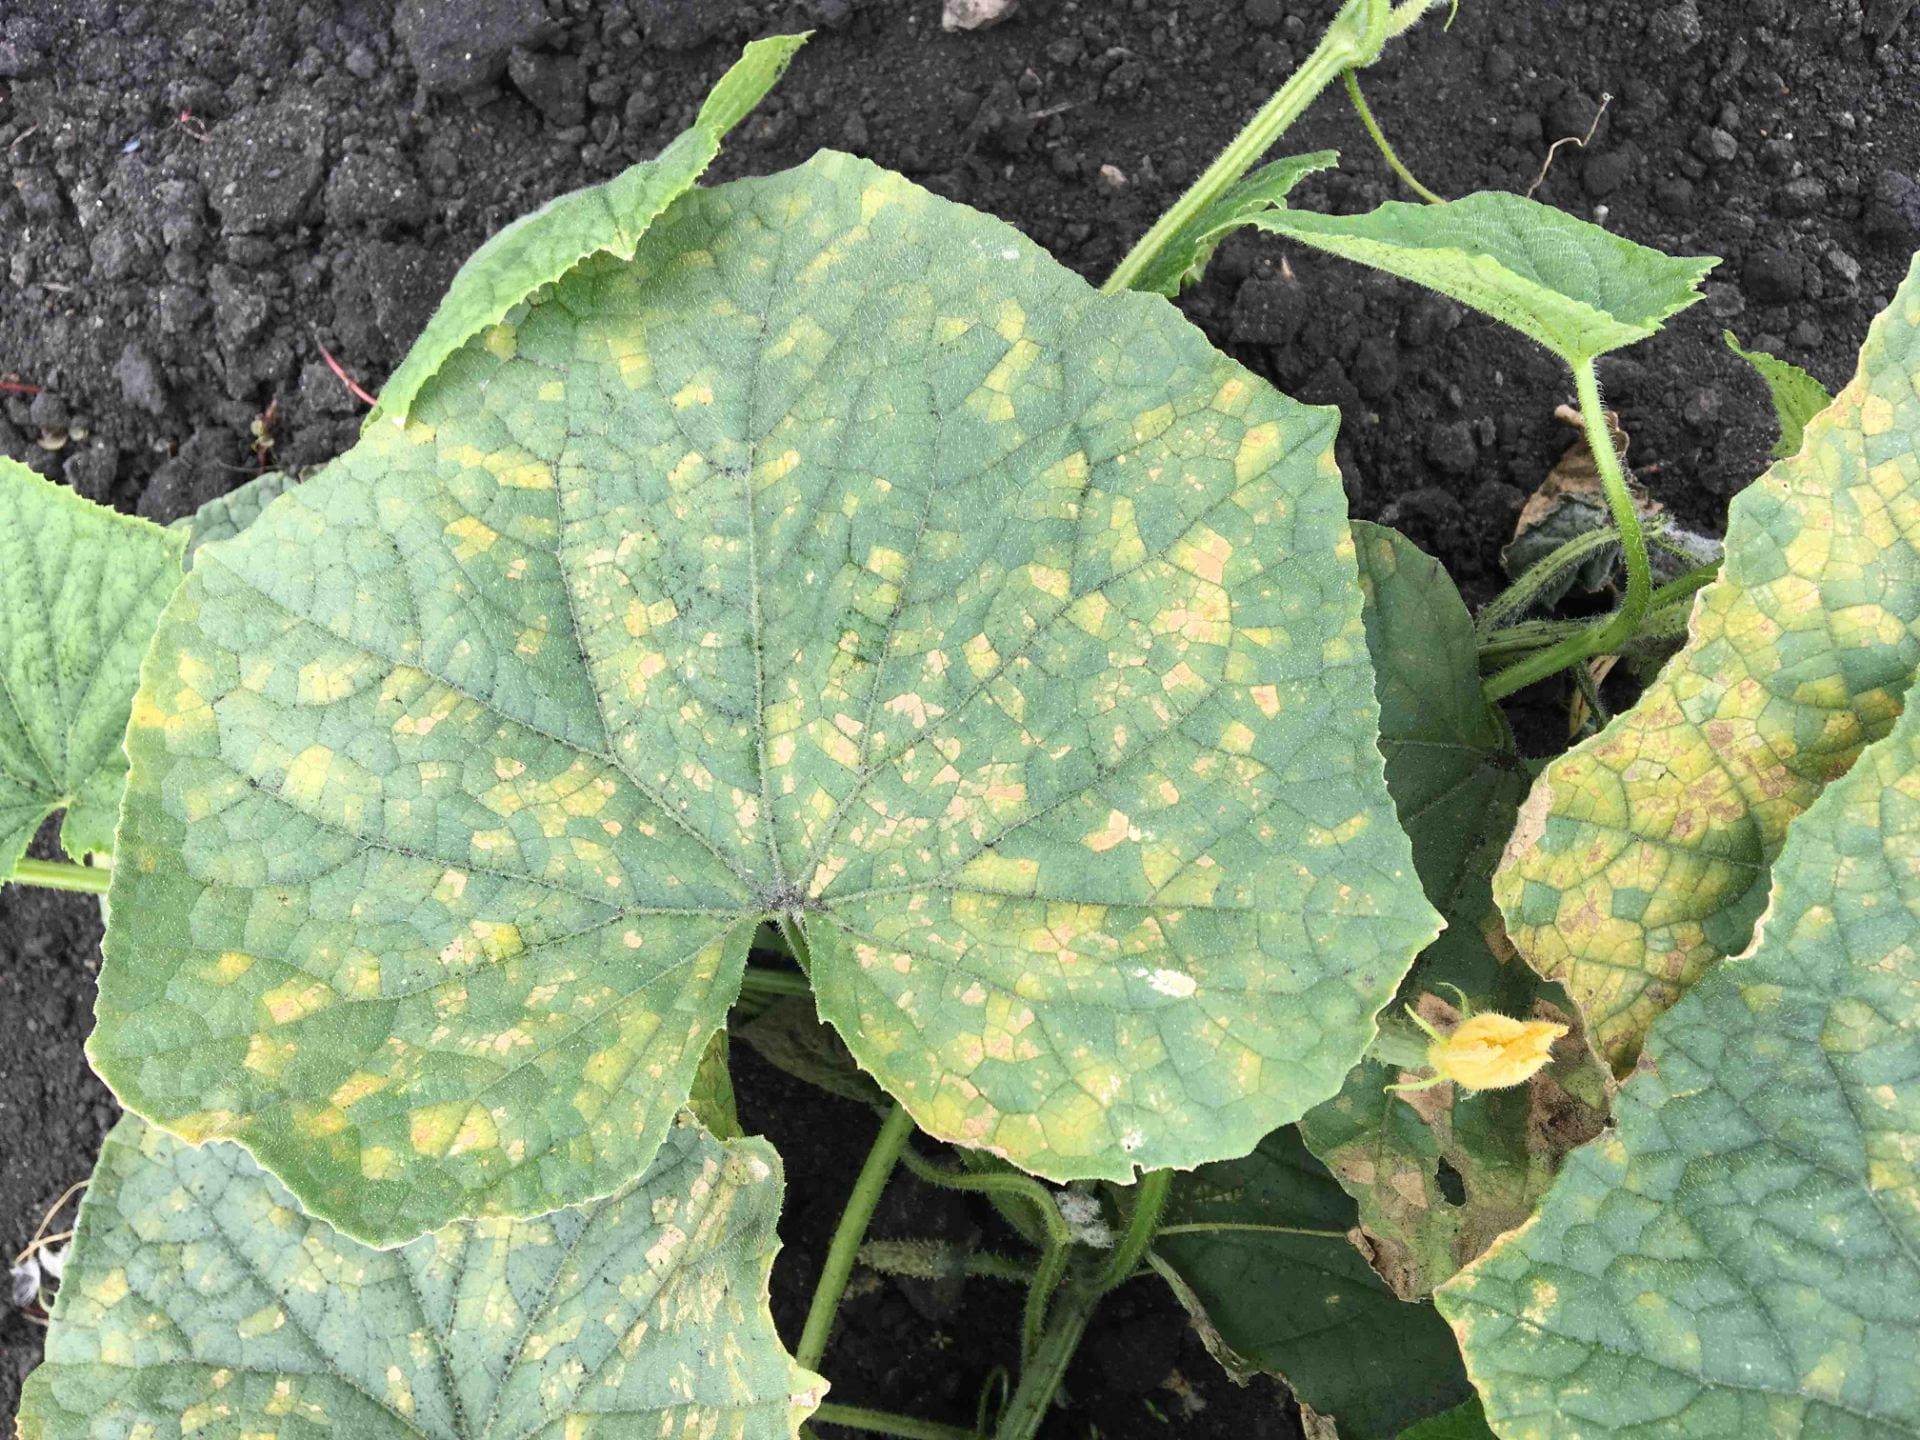
Plant: Zucchini
Disease: zucchini downy mildew